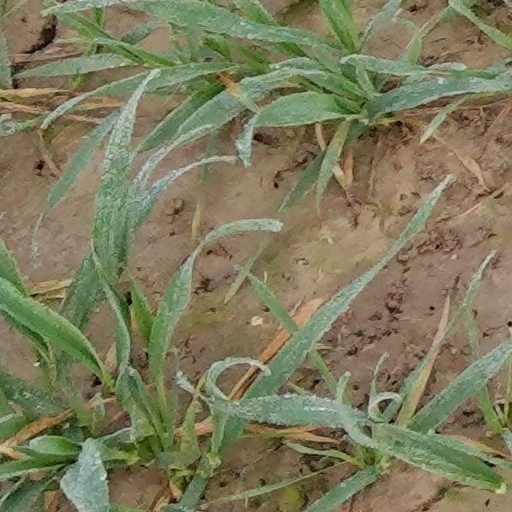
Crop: wheat